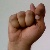
The image shows a hand gesture representing the letter 'T' in Indian Sign Language.